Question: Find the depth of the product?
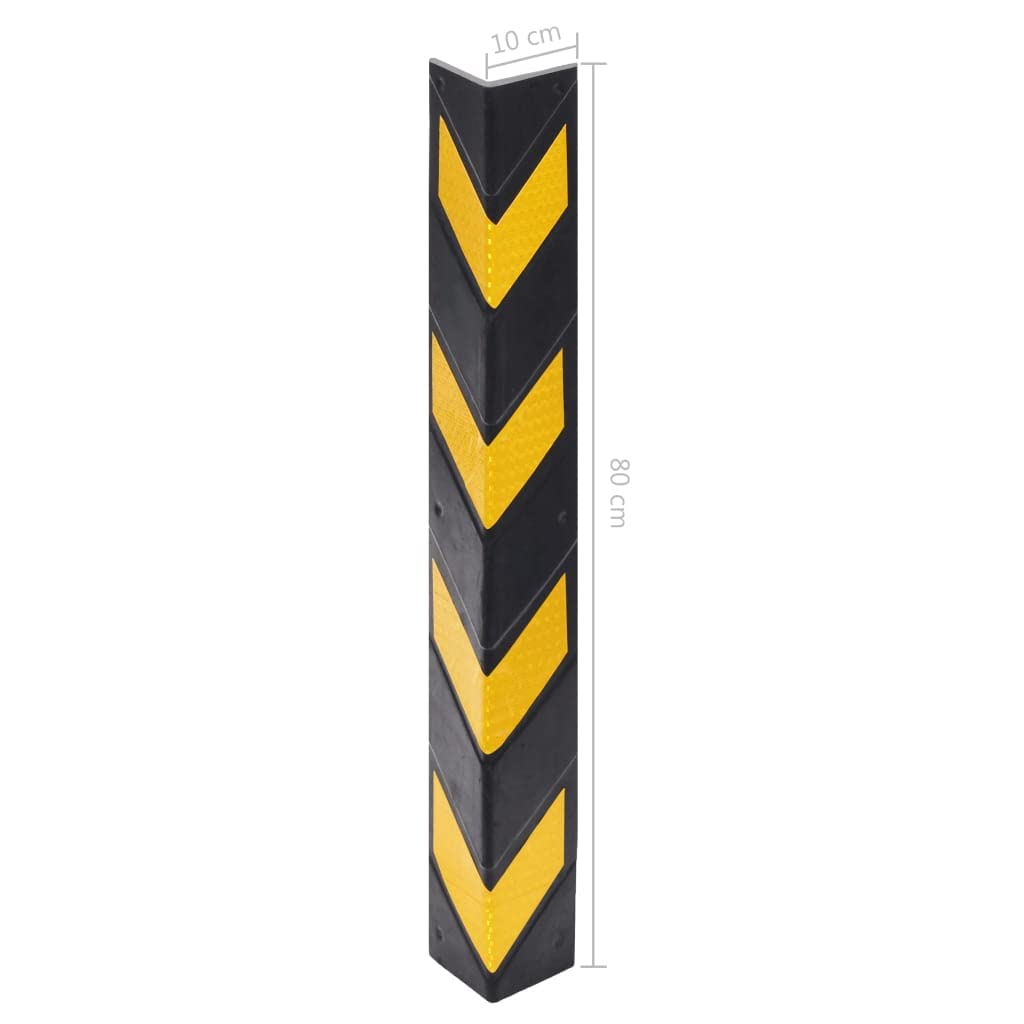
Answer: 80.0 centimetre